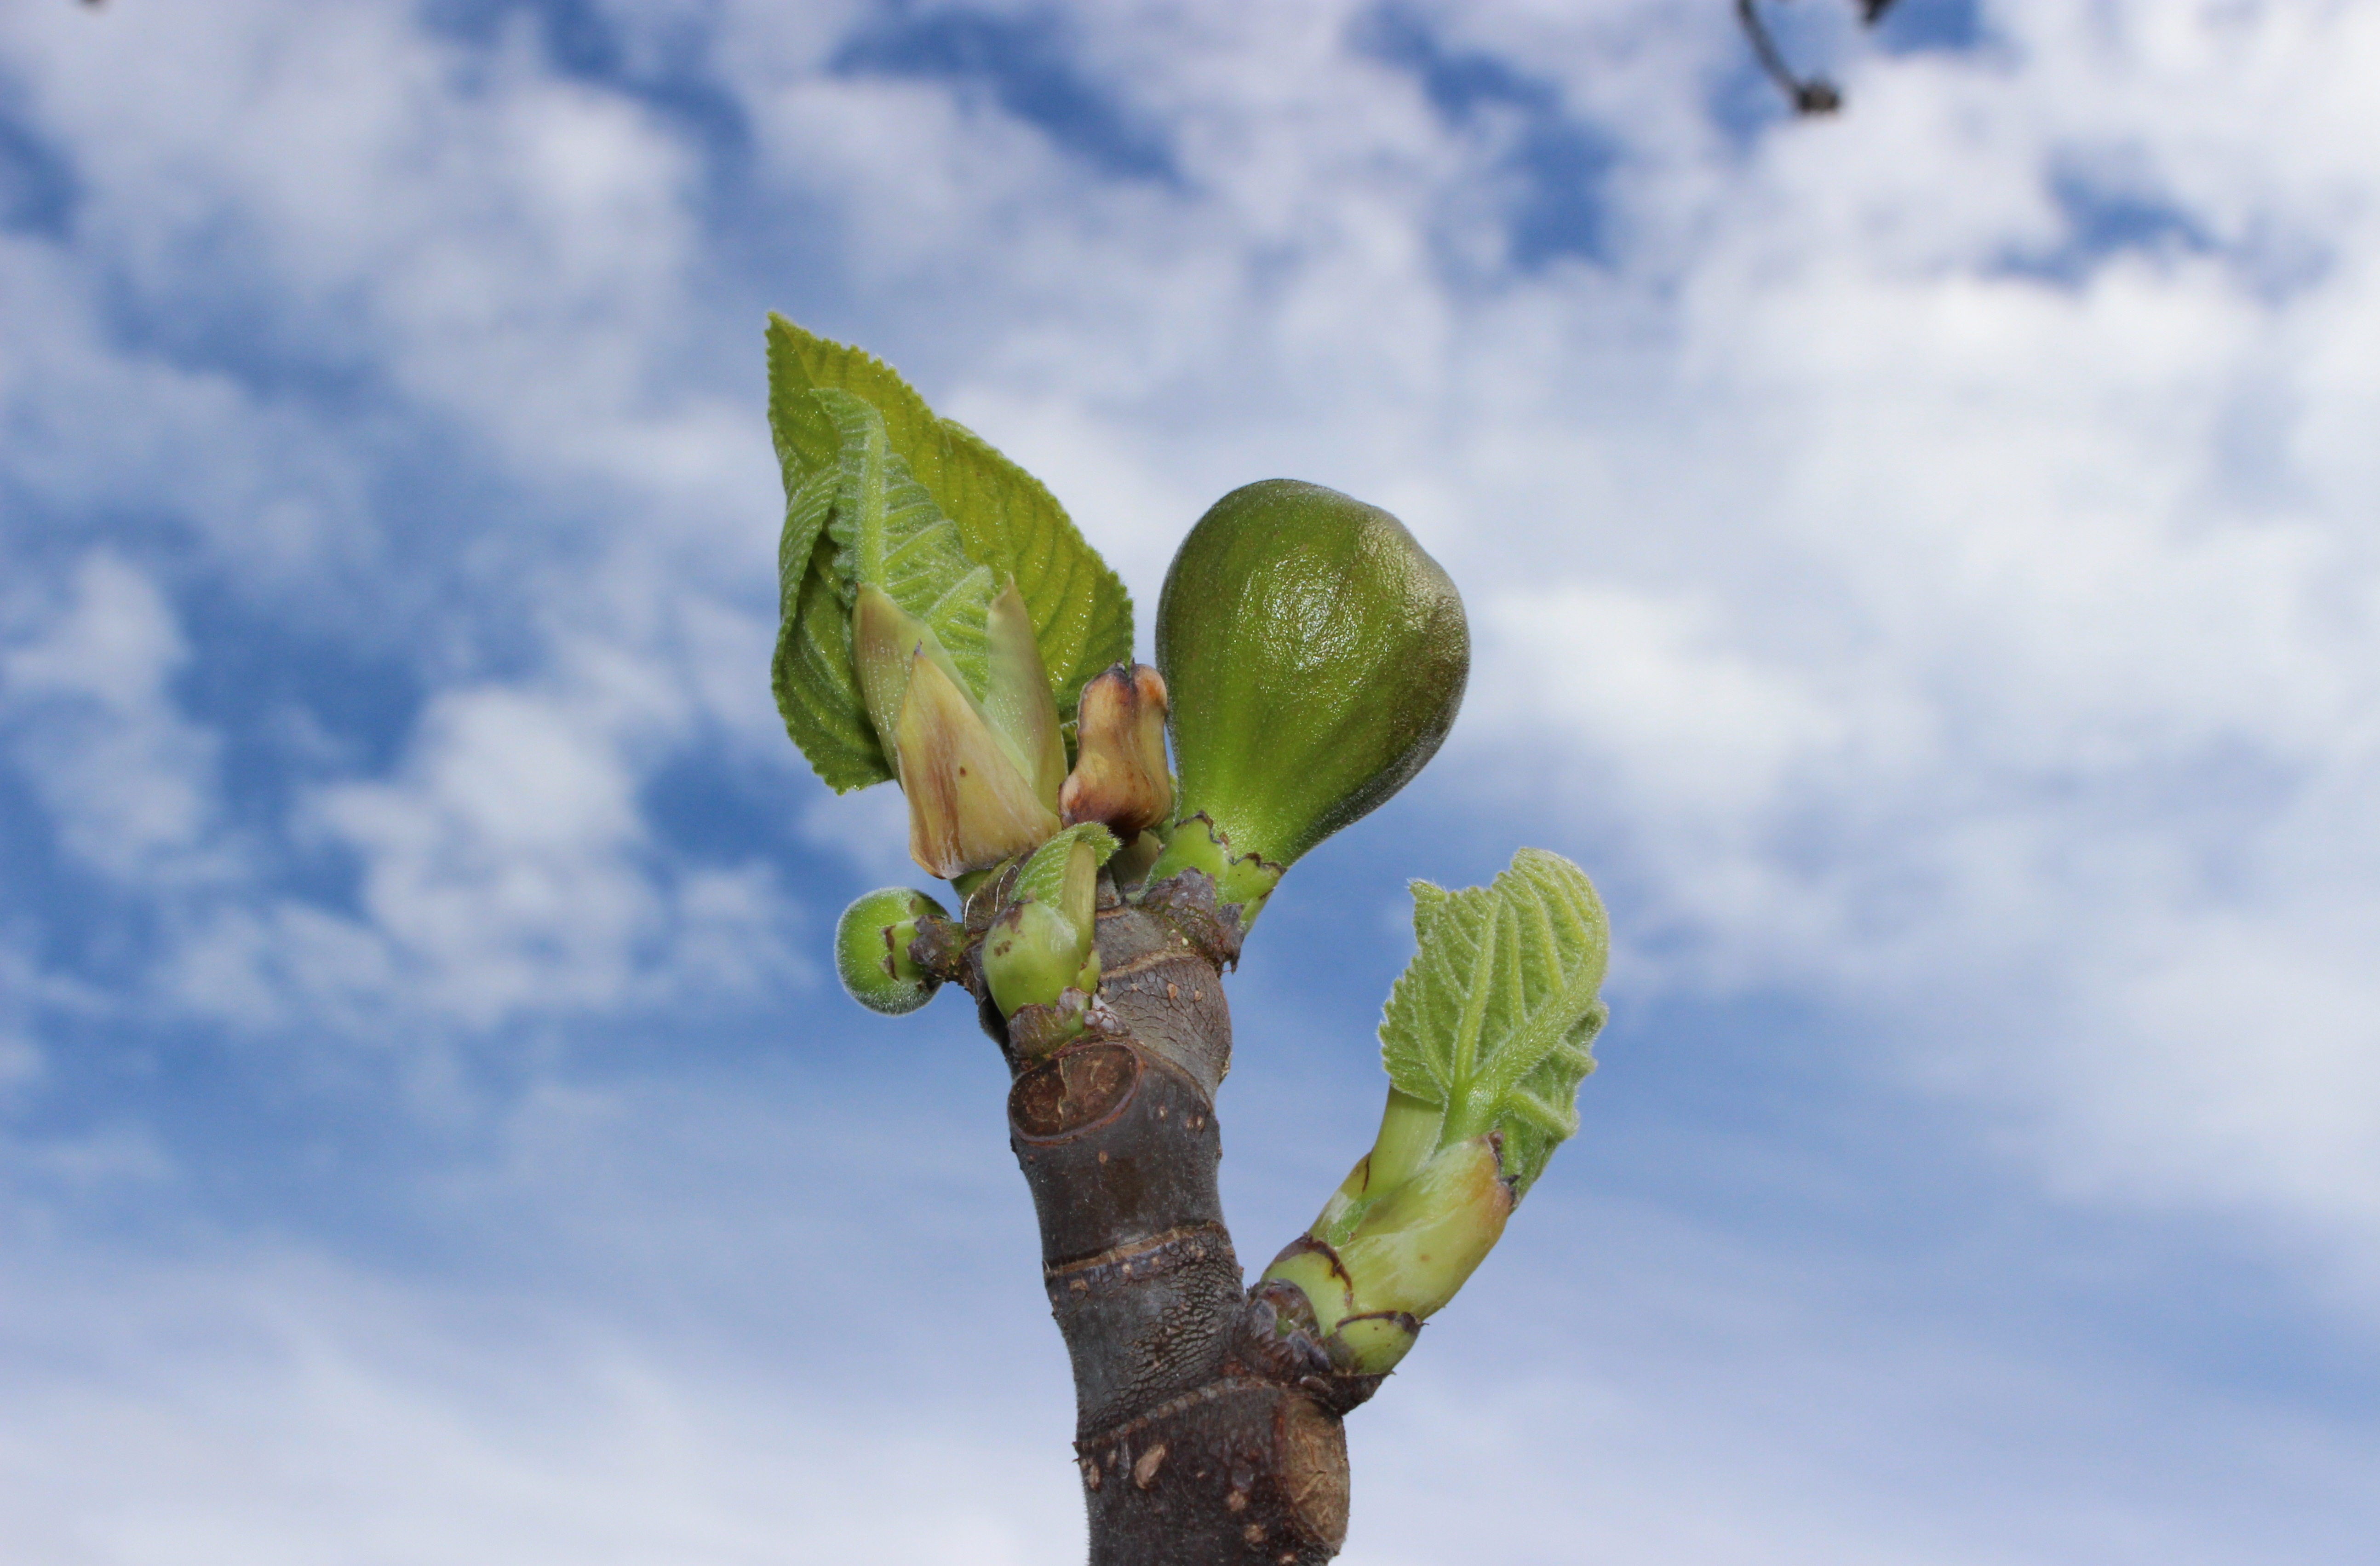
tree, nature, branch, blossom, plant, sky, sunlight, leaf, flower, spring, green, produce, botany, blue, flora, season, fig, close up, bud, macro photography, flowering plant, plant stem, woody plant, land plant, arecales